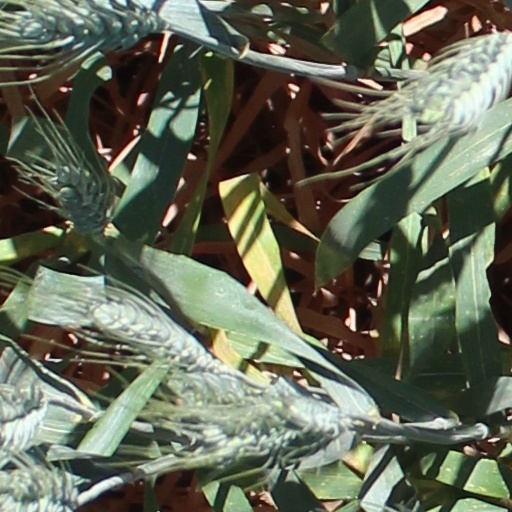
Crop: wheat